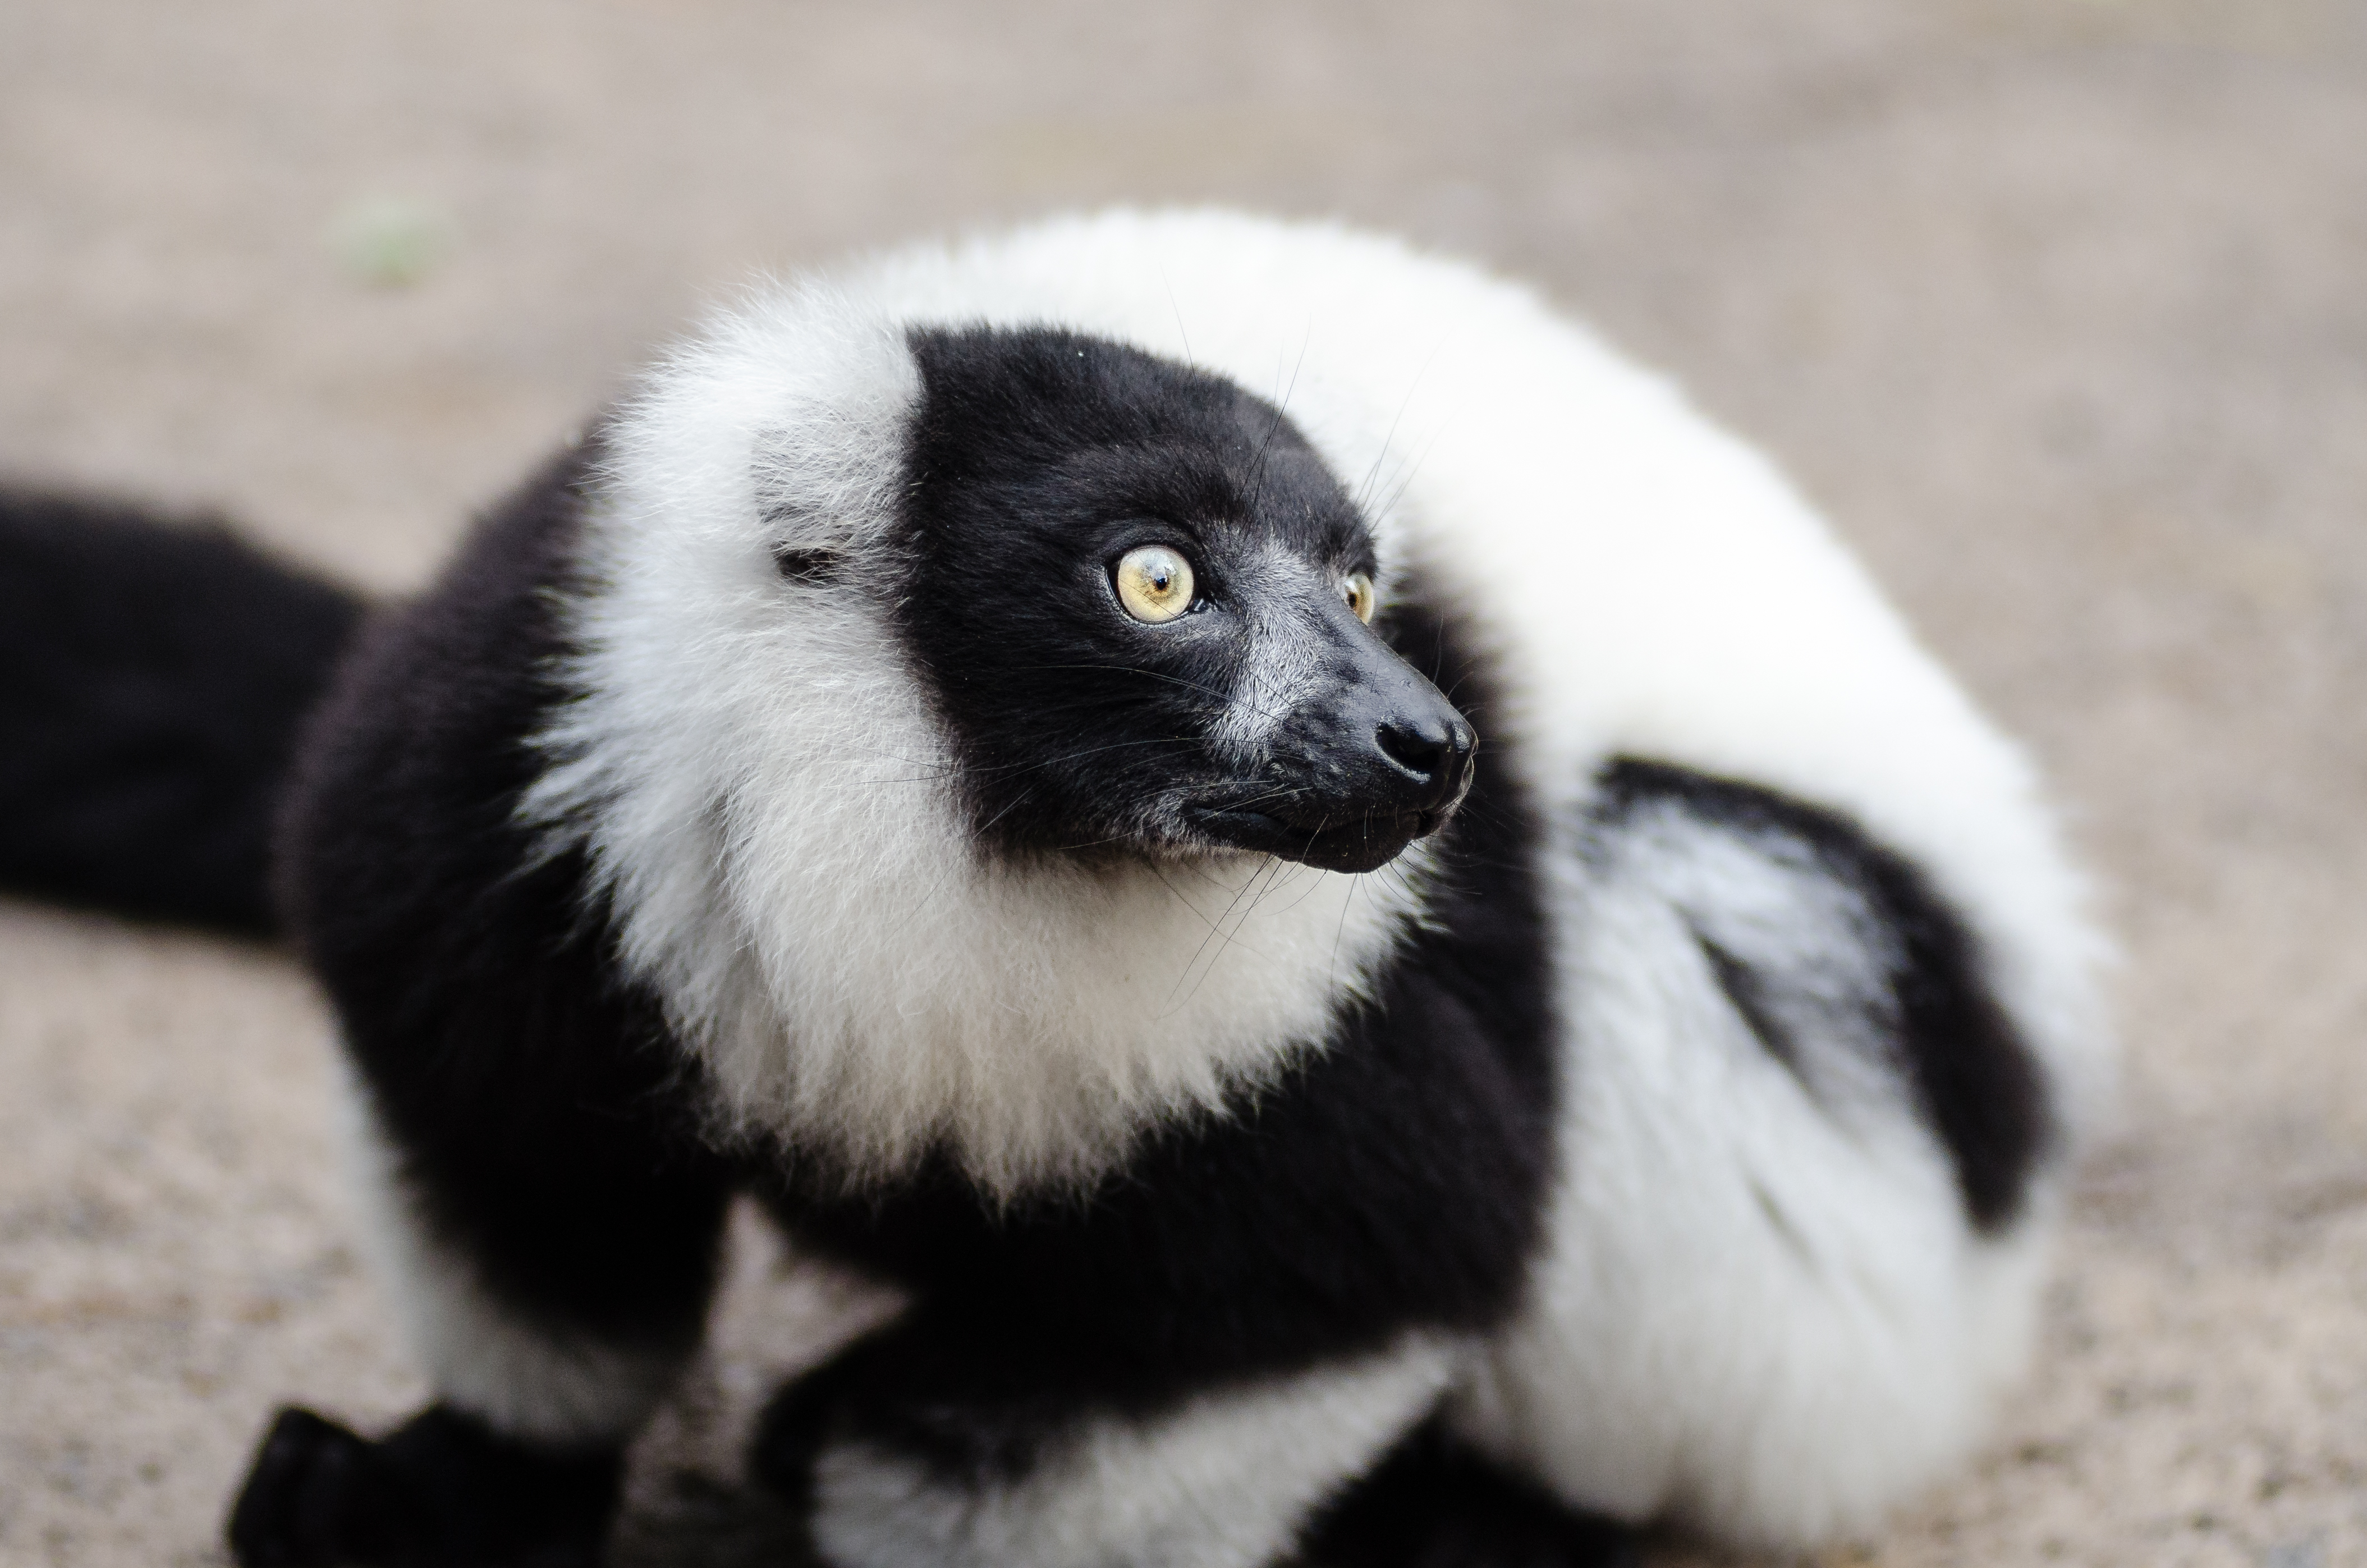
tree, branch, bokeh, white, feet, animal, cute, wildlife, zoo, fur, green, red, foot, mammal, nikon, black, blurred, fauna, primate, world, leaves, eyes, festival, et, background, eye, domain, public, endangered, madagascar, vertebrate, noir, blanc, negro, blanco, germany, deutschland, schwarz, y, day, schwarzweis, tier, fell, augen, grn, adorable, bamboo, lemur, critically, niedlich, tierpark, bambus, fse, madagaskar, iucn, list, ruffed, weiser, vari, lemuren, auge, fus, rufo, bianconero, wari, vareciapretoebranco, svartvit, var